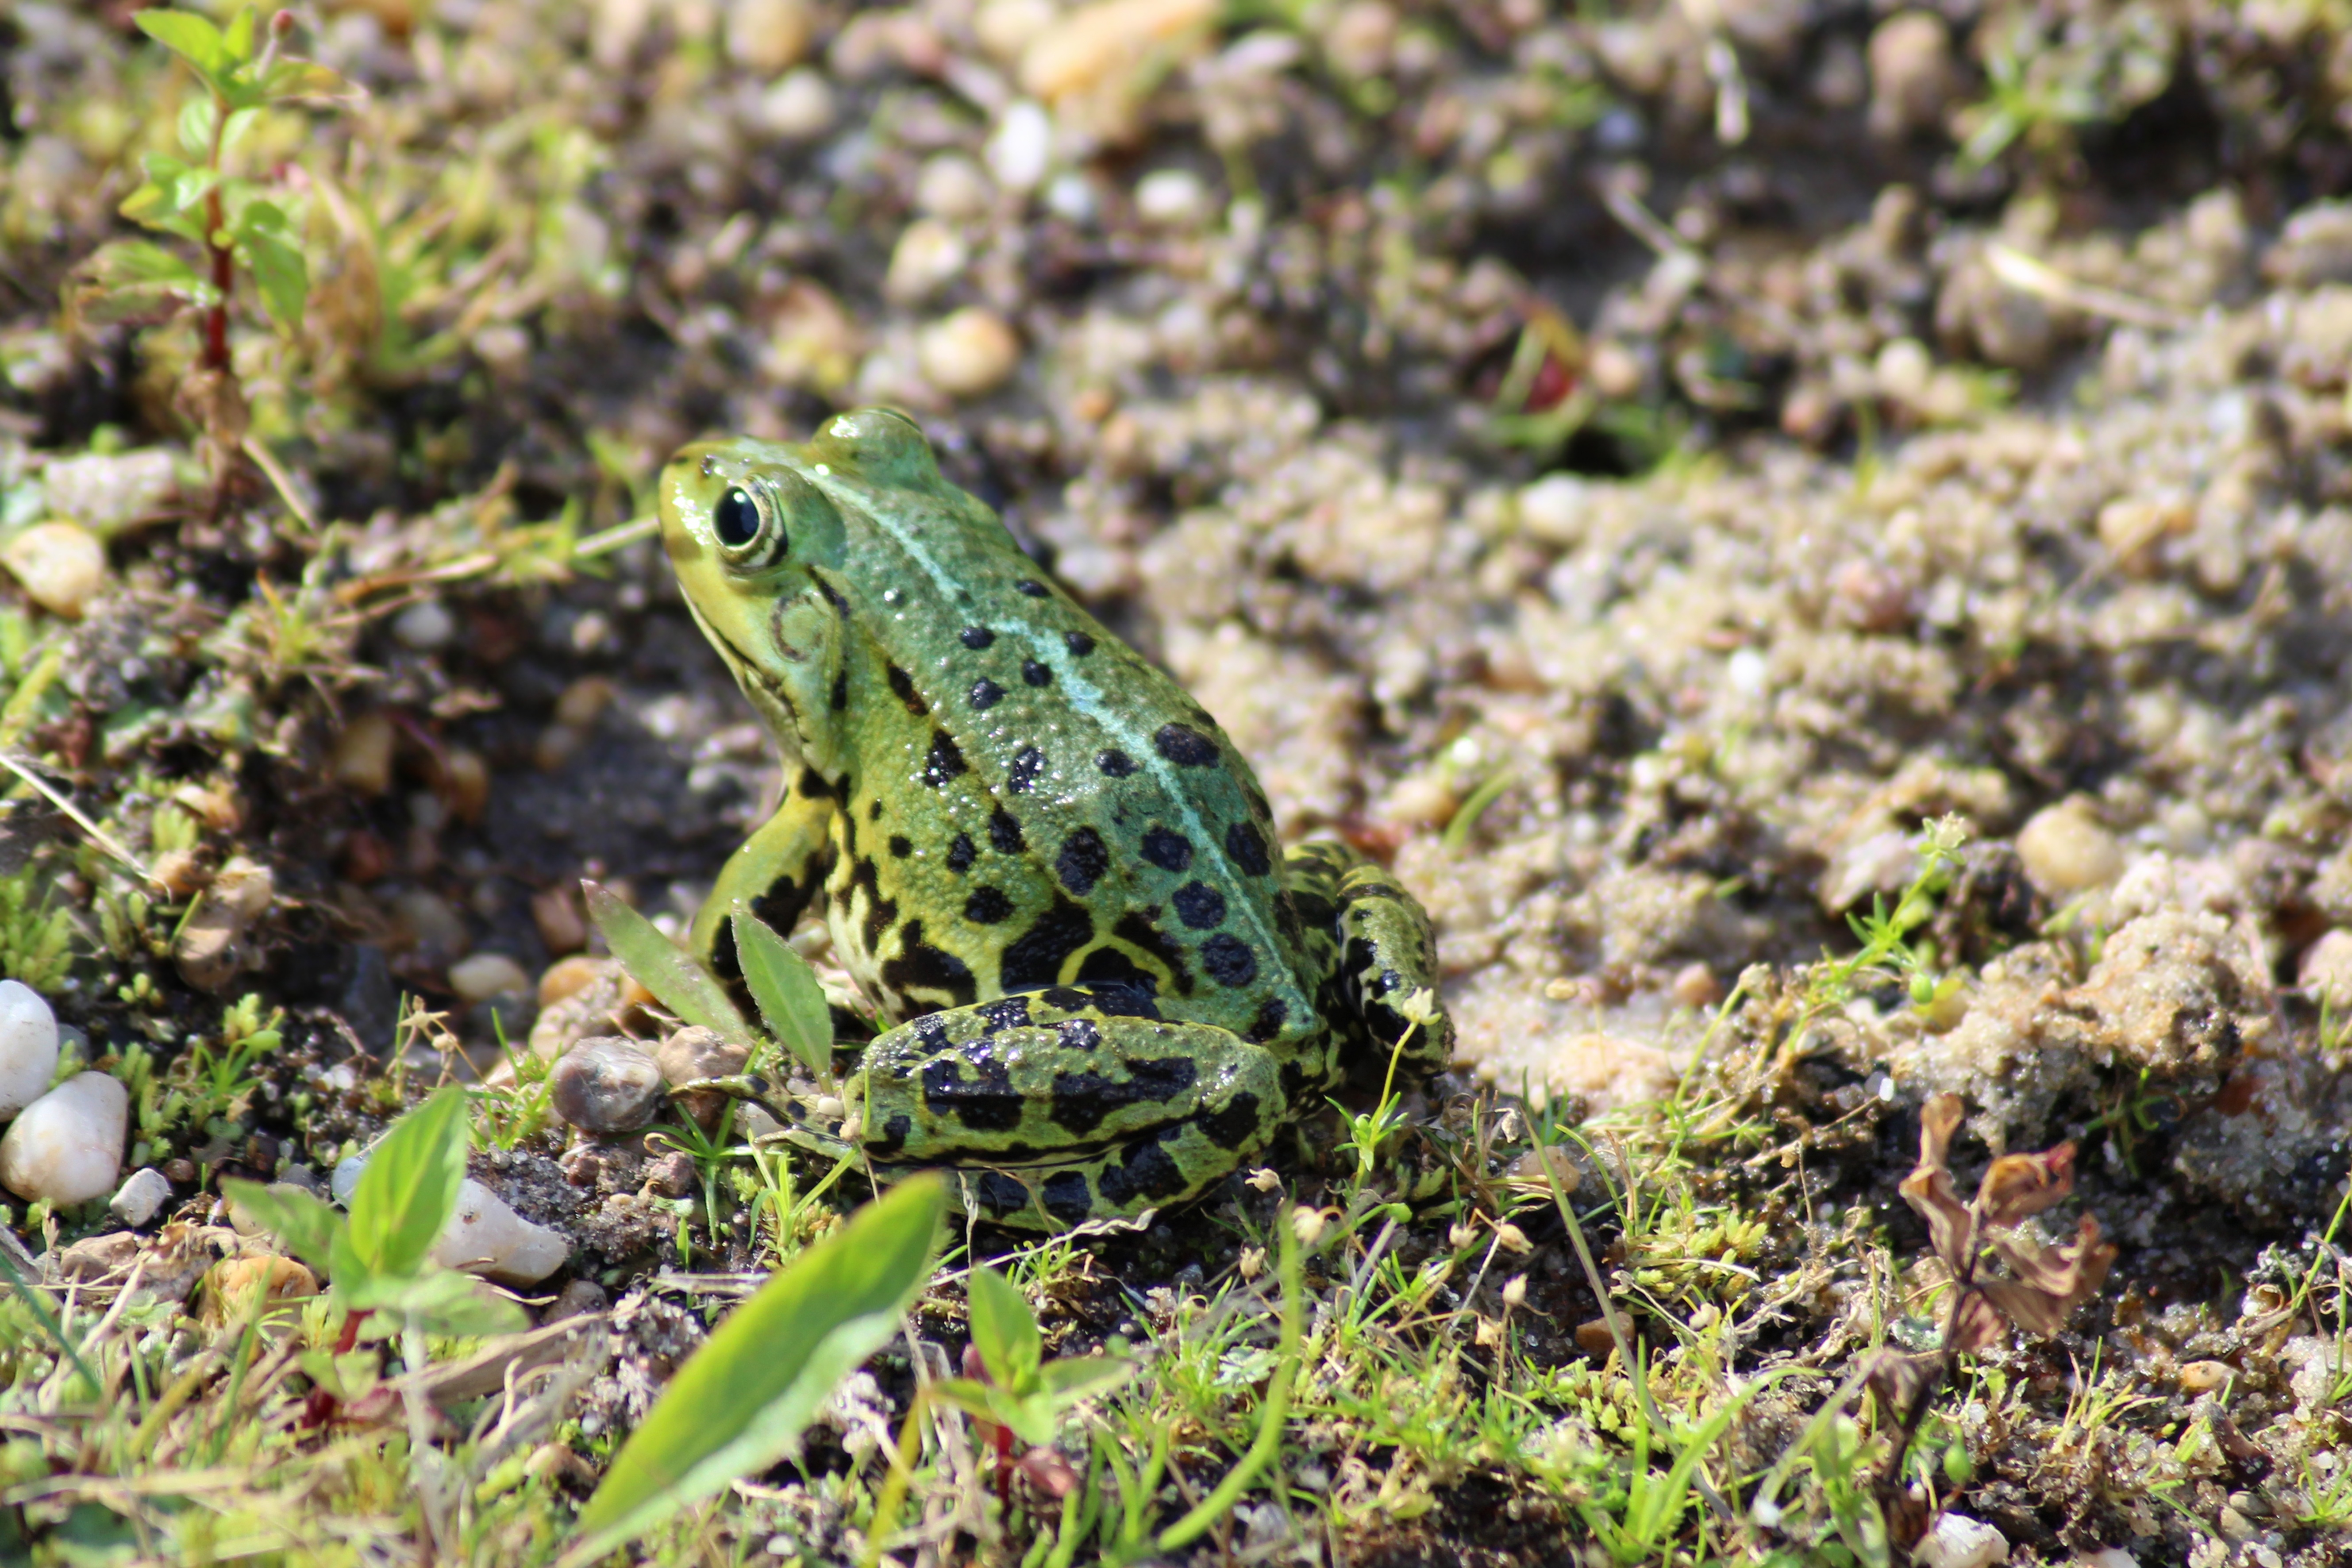
wildlife, green, frog, toad, amphibian, fauna, green lizard, vertebrate, lacerta, ranidae, lacertidae